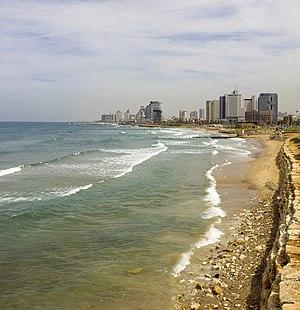
La plaine côtière israélienne est une région géographique d'Israël s'étendant sur 187 km le long de la mer Méditerranée sur un axe nord - sud. Ce littoral est étroit au nord et s’élargit considérablement au sud ; il est continu à l’exception d'une courte section où le mont Carmel s’étend presque jusqu’à la mer. La plaine côtière est bordée à l'est par des régions topographiquement plus élevées qui sont, du nord au sud, la Galilée, la vallée de Jezreel, la chaîne du Carmel, les monts de Samarie, la région montagneuse de Judée connue sous le nom de Shephelah, et la Les monts du Néguev au sud. Au nord, elle est séparée de la plaine côtière du Liban par les falaises de Rosh HaNikra, qui prolongent les monts de Galilée jusqu'à la mer, mais au sud, elle se prolonge dans la péninsule égyptienne du Sinaï.